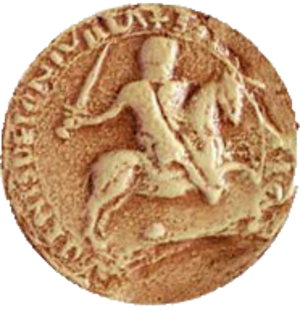
Sceau de Geoffroy V de Joinville vers 1193.
Geoffroy V, mort vers fin 1203 ou début 1204, était un chevalier croisé, sénéchal de Champagne et seigneur de Joinville.